One-way quantum computer

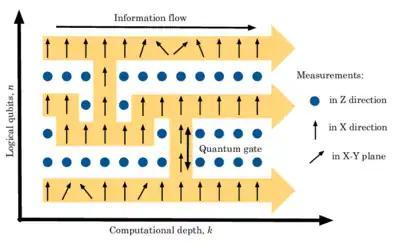
The measurement-based techniques consist of entangling a cluster of qubits and performing a set of measurements. Thanks to the correlation between the entangled qubits, the flow of information (from left to right) is carried on by the measurements on the physical qubits in the cluster.

The one-way quantum computer, also known as measurement-based quantum computer (MBQC), is a method of quantum computing that first prepares an entangled "resource state", usually a cluster state or graph state, then performs single qubit measurements on it. It is "one-way" because the resource state is destroyed by the measurements.